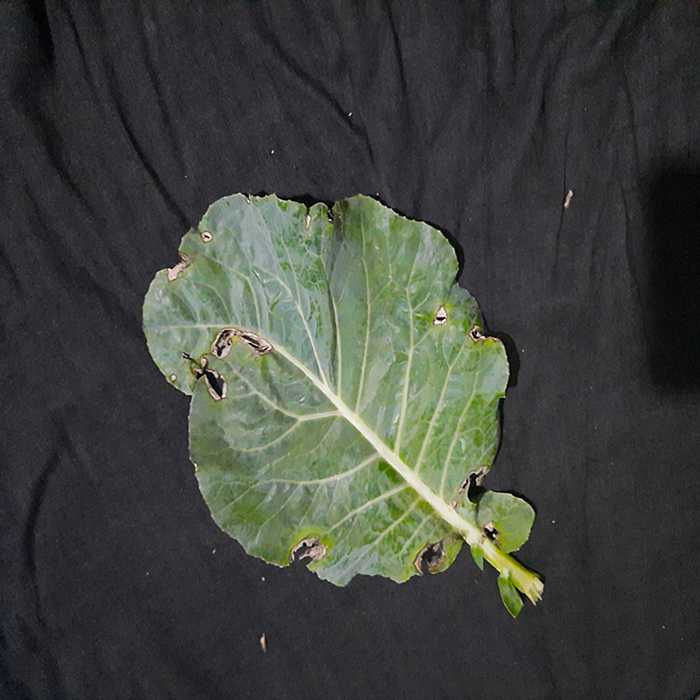
Plant: Cauliflower
Label: Downy mildew